Jena Six

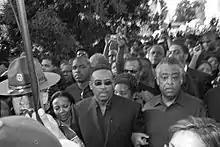
Talk show host Michael Baisden and Al Sharpton, at the front of the September 20, 2007, march in Jena, Louisiana

Many online petitions circulated calling for various actions in response to the Jena Six case. Online advocacy group Color of Change, which had previously advocated for victims of Hurricane Katrina, called for District Attorney Walters to drop all charges and for Governor Kathleen Blanco to investigate his conduct. Color of Change raised more than $212,000 for the Jena Six legal defense, largely through online donations. While the NAACP provided a link to the fund through its website, initially, the donation link on the NAACP Jena Six support page steered potential donors to the generic NAACP donation page, with no way to designate funds for the Jena Six. Black bloggers objected, and several days later, the link was altered to reach the defense fund.